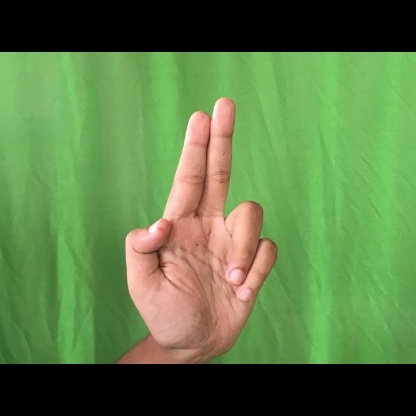
Mudra: Ardhapathaka